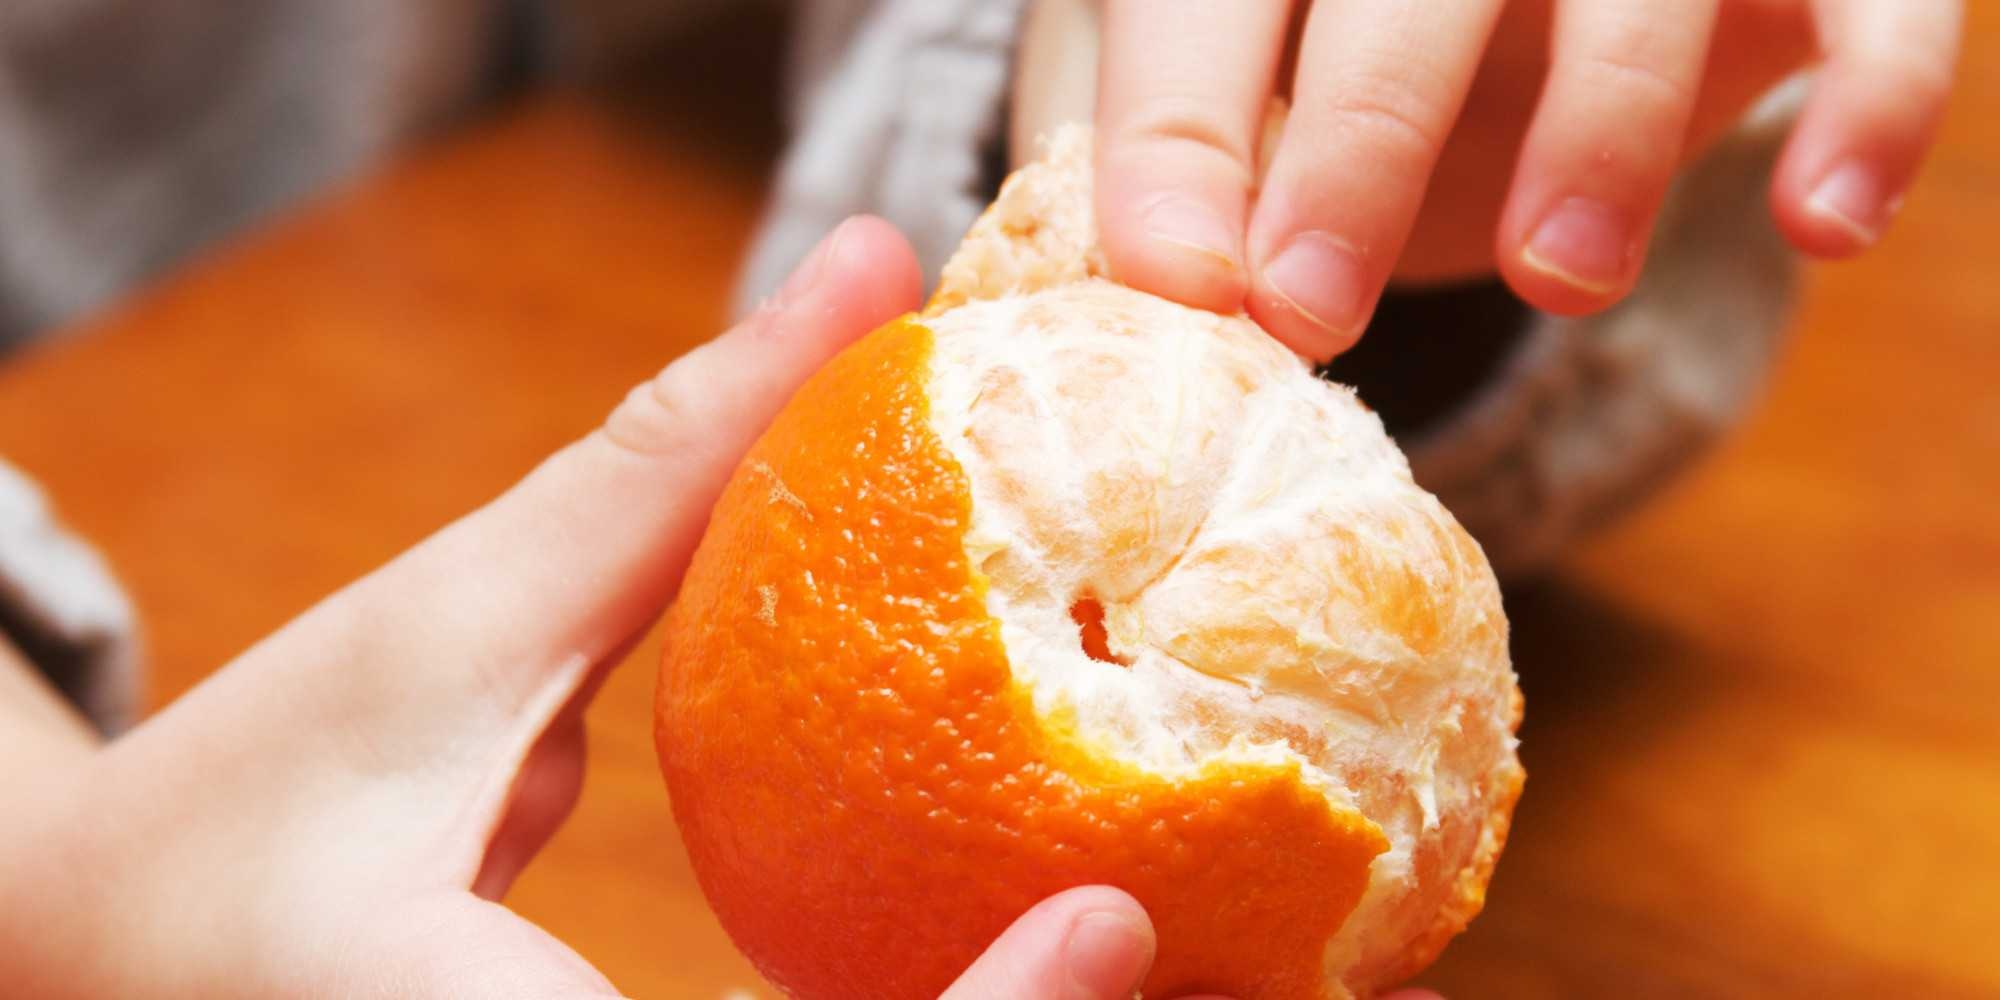
Label: Orange